Piazza di Porta Ravegnana, Bologna

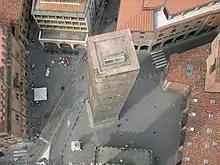
The square seen from the top of the Asinelli tower

The Piazza di Porta Ravegnana (originally Porta Ravennate) is a city square in the central of Bologna, region of Emilia-Romagna, Italy. The Piazza, located some four blocks east of the Piazza Maggiore and Cathedral of Bologna, is the site of the Two Towers of Bologna.